Fantastic Four: Rise of the Silver Surfer

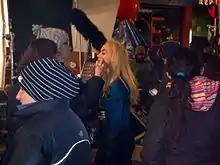
Jessica Alba getting her makeup retouched on the film set

With "Fantastic Four" grossing $330 million worldwide, 20th Century Fox hired director Tim Story and screenwriter Mark Frost in December 2005 to return for the sequel. Screenwriters Frost and Don Payne were hired to create the screenplay. Payne has said the film is based on "The Galactus Trilogy", as well as comic issues 57–60 in which Doom steals the Surfer's power. Payne has also said the film takes inspiration from the Ultimate Marvel limited series "Ultimate Extinction". As of March 2, 2007, Galactus' design was not yet done, and by April 18, until hiring Laurence Fishburne to perform the voice, the filmmakers were unsure of whether the character would speak. Doug Jones was chosen to physically portray the Surfer and supposedly was unaware that he was being dubbed over. Since then, both this film and "Hellboy" remain the only two films where he has been dubbed over in English.